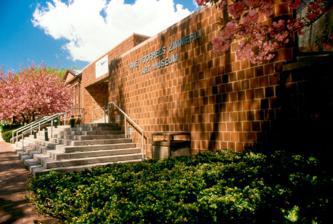
Building: Zimmerli Art Museum at Rutgers University
Country: United States of America
Year built: 1966
Art museum at Rutgers University in New Brunswick, New Jersey Zimmerli Art Museum at Rutgers University The front of the Zimmerli Art Museum at Rutgers University Interactive fullscreen map Established 1966 Location New Brunswick, New Jersey Coordinates 40°30′0.072″N 74°26′45.593″W / 40.50002000°N 74.44599806°W / 40.50002000; -74.44599806 Type Art Director Maura Reilly Public transit access New Brunswick Station ( New Jersey Transit ) Website zimmerli.rutgers.edu The Jane Voorhees Zimmerli Art Museum (known popularly as the Zimmerli Art Museum ) is located on the Voorhees Mall of the campus of Rutgers University in New Brunswick, New Jersey . The museum houses more than 60,000 works, including Russian and Soviet Nonconformist Art from the acclaimed Dodge Collection, American art from the eighteenth century to the present, and six centuries of European art with a particular focus on nineteenth-century French art . The museum also is noted for its holdings of works on paper, including prints, drawings, photographs, original illustrations for children's books, and rare books. Description Founded in 1966 as the Rutgers University Art Gallery to celebrate the university bicentennial, the gallery was expanded in 1983 and renamed the Jane Voorhees Zimmerli Art Museum in honor of the mother of Ralph and Alan Voorhees, the major benefactors for the museum expansion. The museum occupies a 70,000-square-foot facility, which is located on the New Brunswick campus of Rutgers University the state university of New Jersey . The permanent collection of the museum totals more than 60,000 works in a wide range of media and includes a survey of Western art from the fifteenth century to the present. The museum has holdings in: Nineteenth-century French art, particularly prints and rare books Russian art and Soviet nonconformist art from the Dodge Collection American art, especially prints Selections from these holdings, along with focused presentations of European art, art inspired by Japan (called Japonisme), ancient Greek art, ancient Roman art, Pre-Columbian art, and American illustrations for children's books, are always on view. The museum also makes these holdings available through an active program of loans to art museums, both nationally and internationally, as well as through participation in Google Arts & Culture and ARTstor . Programs and exhibitions The Zimmerli Art Museum presents exhibitions as a teaching museum with an interdisciplinary perspective. The museum is now free for all visitors and offers tours for groups. The museum also houses a café. As a teaching museum, it contributes to the academic programs of undergraduate and graduate students at Rutgers, and it also offers programs to the broader community. Rutgers faculty from both the humanities and the sciences use the museum for their classes to stimulate interdisciplinary inquiry among undergraduate and graduate students from all areas of study. The museum collaborates with the university department of art history in its curatorial training programs, as well as through its endowed fellowships and internships for graduate students seeking careers in the museum field. The museum provides interactive tours that are designed for elementary and secondary student age groups and academic requirements. Teachers of K-12 students may benefit from workshops that the museum organizes in collaboration with the Rutgers Graduate School of Education and satisfy mandated professional development requirements. In addition, the museum offers drawing workshops for all ages, as well as storytelling for preschoolers and day trips for adults who wish to learn more about specific aspects of art. Permanent collection American art The Zimmerli Art Museum's American art collection contains more than 16,500 objects. It includes paintings, sculpture, works on paper (prints, drawings, and photographs), and decorative arts. The earliest paintings in the Zimmerli collection date to the late eighteenth century, when the United States and Rutgers University – then called Queen's College – were in their infancy. Reflecting America's rich artistic and cultural heritage, the museum showcases examples of portraiture, landscape, still life, narrative art, and abstraction. Modern and contemporary styles represented in the collection include precisionism, surrealism, abstract expressionism , geometric abstraction, pop art, op art, Fluxus, photo-realism, and minimalism, as well as works that explore social and political issues. Work by women artists is a distinguishing aspect of the museum's American holdings and signals the pioneering role of Rutgers in women's studies. European art The Zimmerli collection of European art comprises paintings, sculpture, works on paper, rare books, and decorative arts, and ranges in date from the Renaissance to the present, totaling close to 10,000 objects, with its primary strength in French nineteenth-century works on paper, notably prints and rare books. Strongly represented subjects include portraits and caricatures, landscapes, and popular entertainments. Also among the European holdings is a renowned collection of Japonisme, late-nineteenth-century works by European artists inspired by Japanese art and aesthetics. In 2011, the Zimmerli restituted a rare Renaissance portrait by Hans Baldung Grien to the heirs of Friedrich and Louise Gutmann who had been murdered by Nazis in concentration camps. The painting had been donated to Rutgers by Rudolf Heinemann who, according to the Zimmerli, had acquired it from Rosenberg and Stiebel. Russian art and Soviet nonconformist art The Zimmerli Russian and Soviet nonconformist art holdings contain some 22,000 objects and provide an overview of art in Russia from the fourteenth century to the present. The Imperial era of Russian art is represented through George Riabov's 1990 donation, which spans styles and subjects that represent Russia's diverse artistic heritage, genres, and visual cultures. The Dodge Collection is the largest collection of Soviet Nonconformist Art in the United States of America. The collection was amassed by an economics professor from the University of Maryland , Norton Dodge , from the late 1950s until the advent of Perestroika . The collection was gift of Norton and Nancy Dodge in 1991. More than 20,000 works by close to 1,000 artists reveal a culture that defied the politically imposed conventions of Socialist Realism. All media are represented, including paintings on canvas and panel, sculpture, assemblage, decorative objects, installations, works on paper, photography, video, artists’ books and self-published texts called "samizdat". This encyclopedic array of nonconformist art extends from about 1956 to 1986, from the beginning of Khrushchev's cultural “thaw” to the advent of Gorbachev's glasnost and perestroika. Work created during the Gorbachev era (through 1991) also is represented. The collection includes art made in Russia, as well as many examples of nonconformist art produced in the Soviet republics: Armenia, Azerbaijan, Belarus, Estonia, Georgia, Kazakhstan, Kyrgyzstan, Latvia, Lithuania, Turkmenistan, Ukraine, and Uzbekistan. A recent gift by Claude and Nina Gruen extends the Zimmerli Russian art holdings to post-Perestroika work produced since 1986. Many of these artworks were made by former Soviet artists now living in the diaspora. In addition, the museum has seven archives associated with Soviet nonconformist art. Collectively, these archives include more than 50,000 items. The Dodge Collection includes work by Russian painter Irina Nakhova , who in 2015 was selected as the first woman to represent Russia with a solo show of her artwork in its pavilion at the Venice Biennale . References